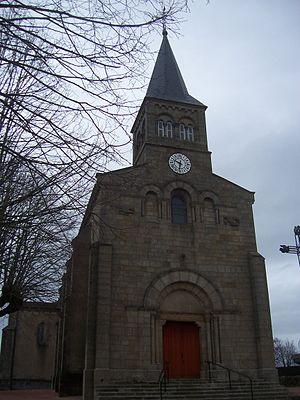
Eglise de Saint-Symphorien-des-Bois
Saint-Symphorien-des-Bois est une commune française située dans le département de Saône-et-Loire en région Bourgogne-Franche-Comté.